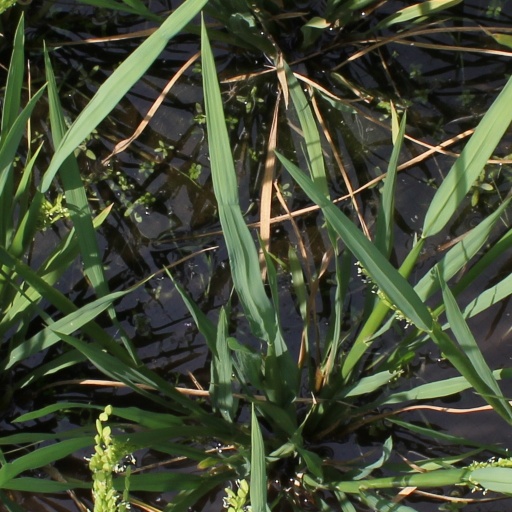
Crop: rice